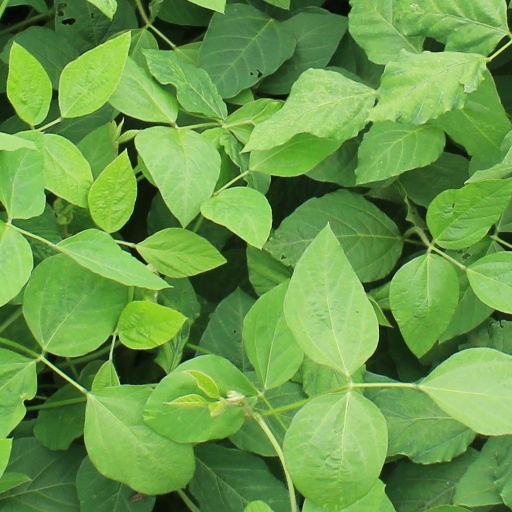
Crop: soybean